Imagine (John Lennon album)

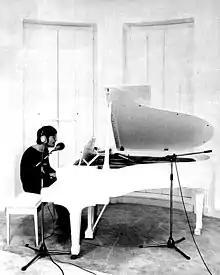
1971 "Billboard" ad for the album

Apple Records issued "Imagine" on 9 September 1971 in the United States and a month later, on 8 October, in the UK. Early editions of the LP record included a postcard featuring a photo of Lennon holding a pig, in mockery of McCartney's similar pose with a sheep on the cover of "Ram".